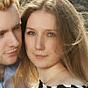
Age: 24